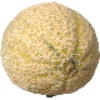
Label: cantaloupe